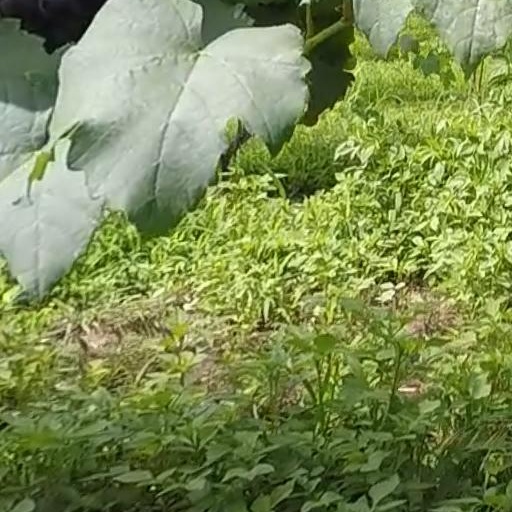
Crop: grape